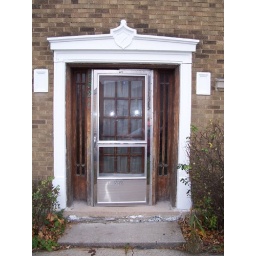
The old apple tree in front of this is gone now.